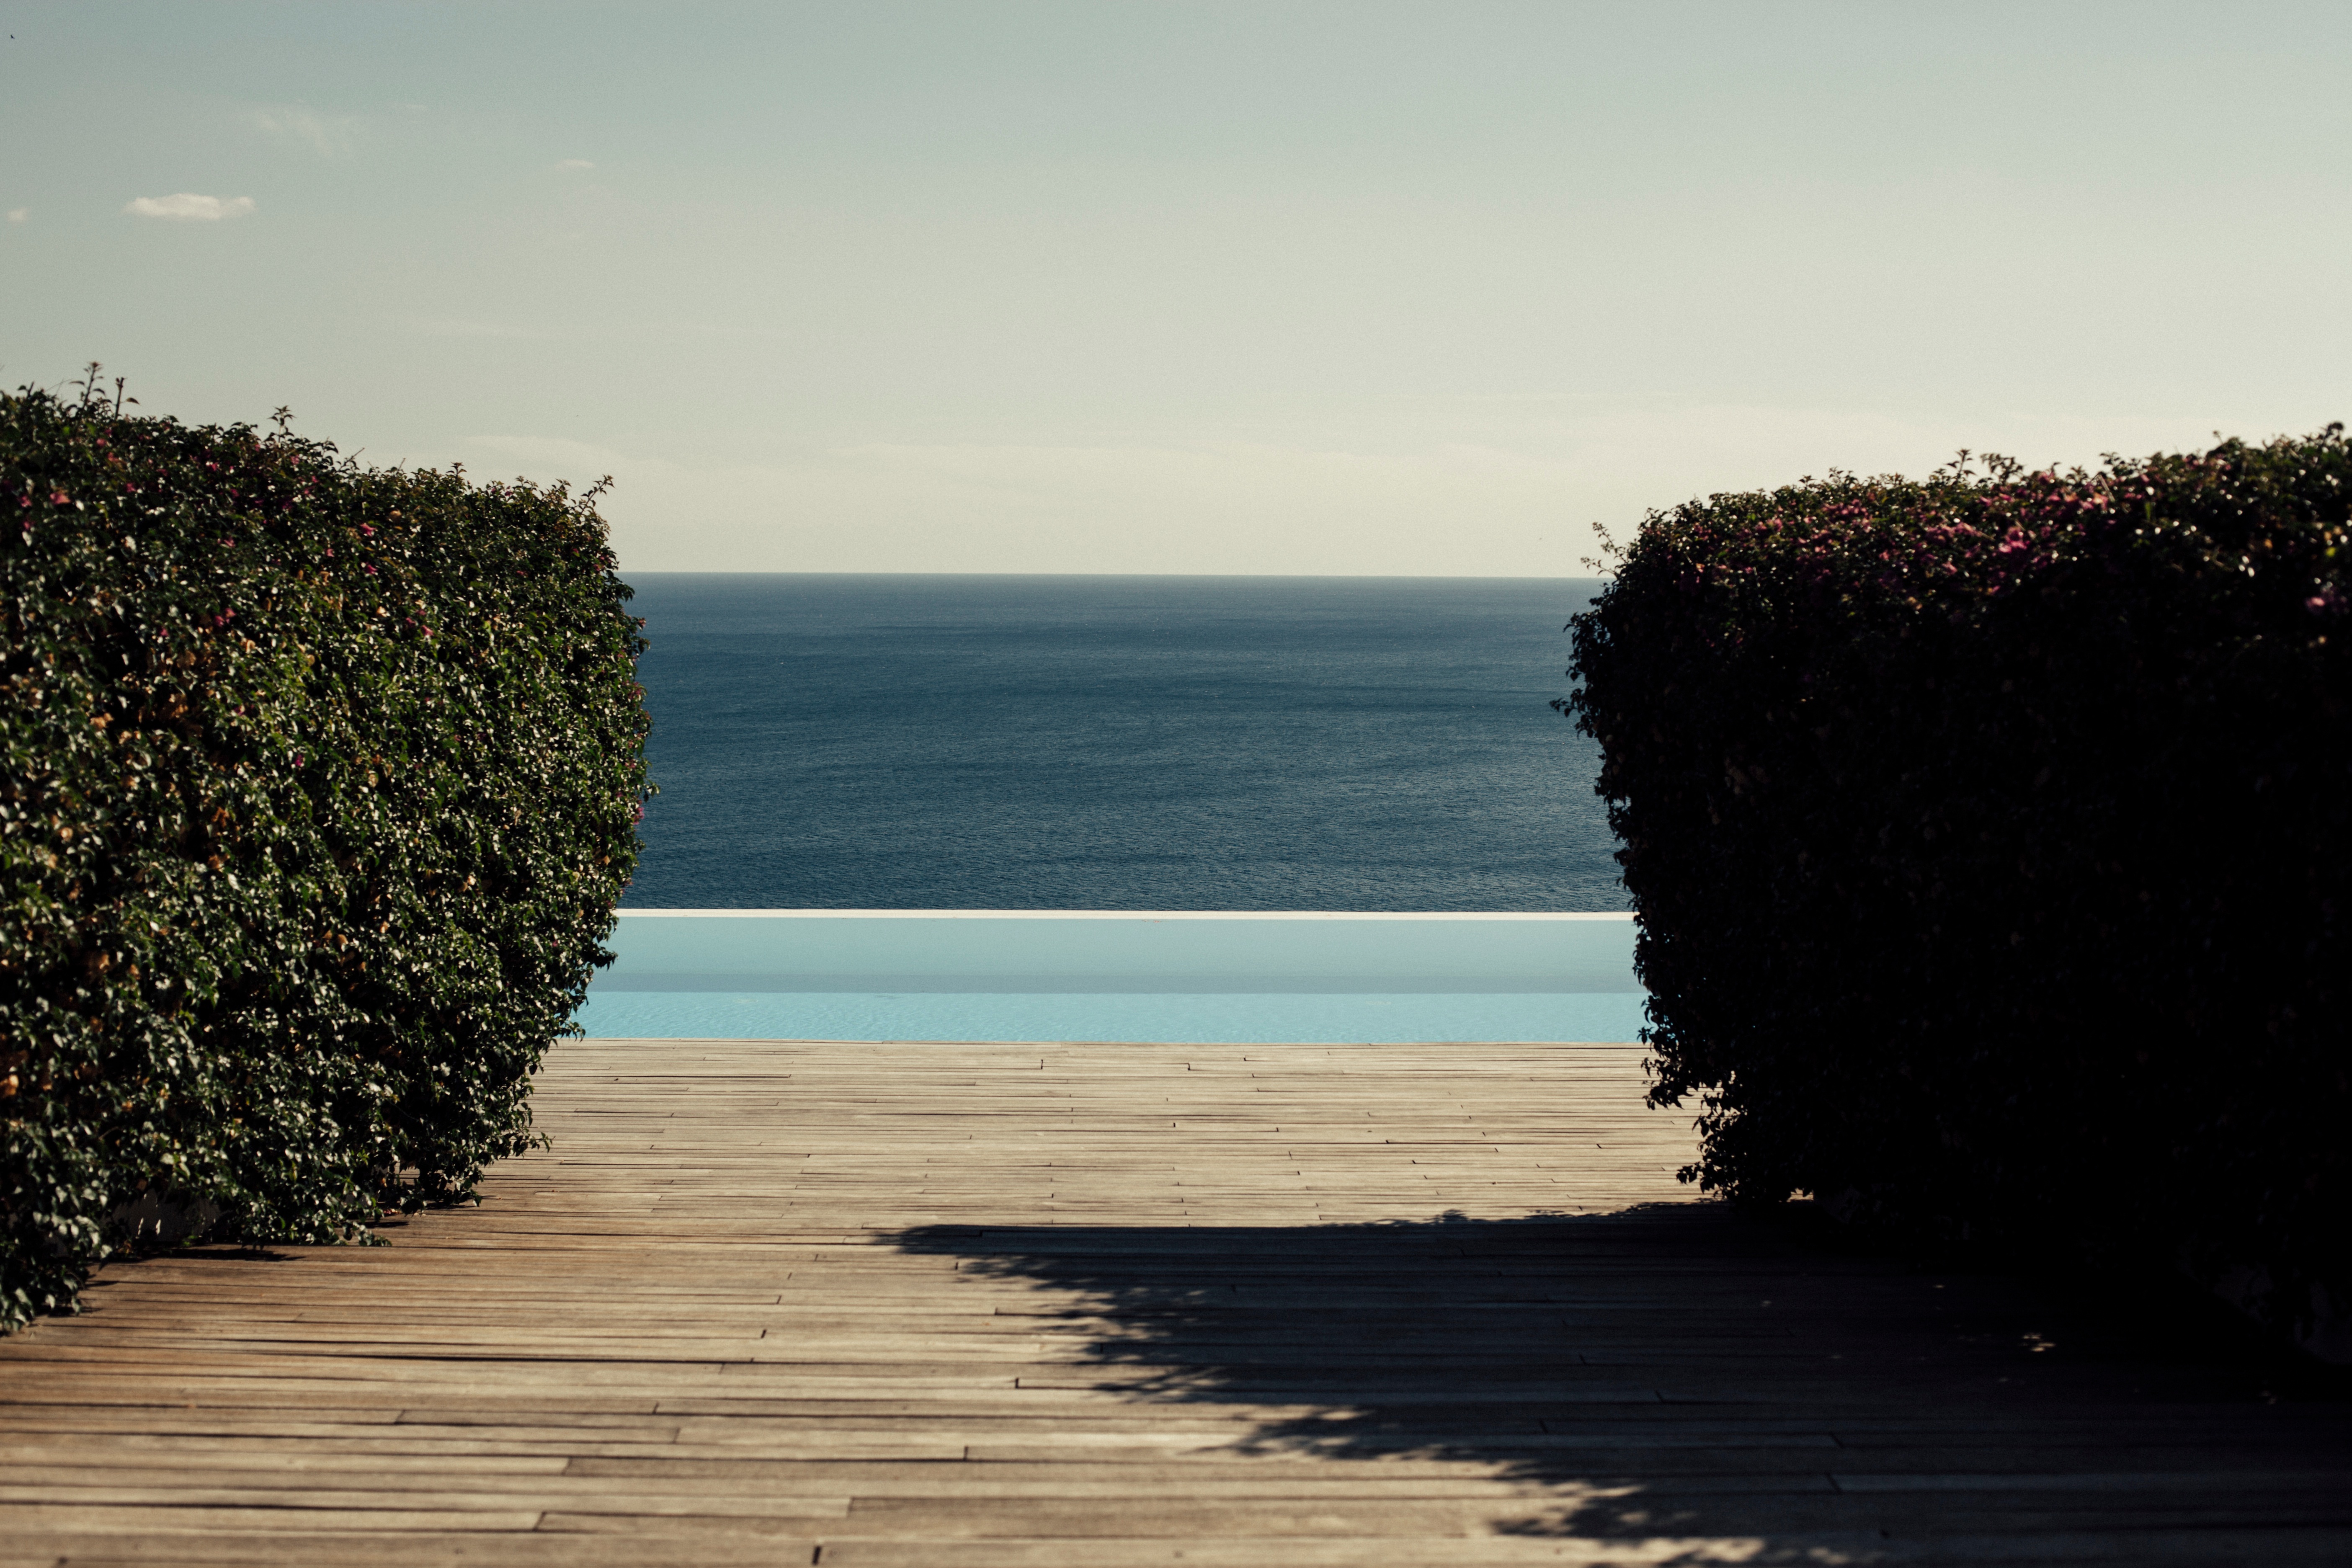
beach, sea, coast, sand, rock, ocean, horizon, sunset, sunlight, morning, shore, walkway, dusk, evening, bay, body of water